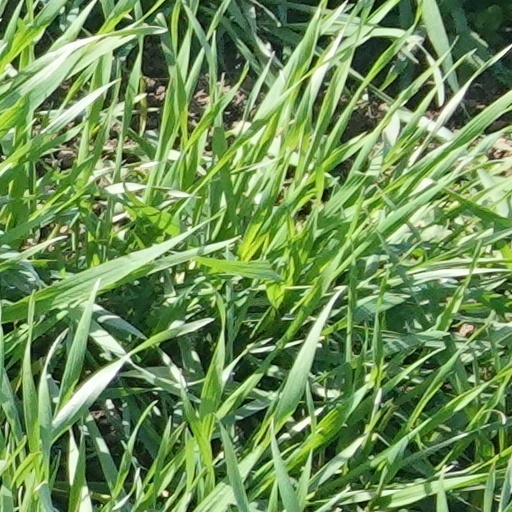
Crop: wheat